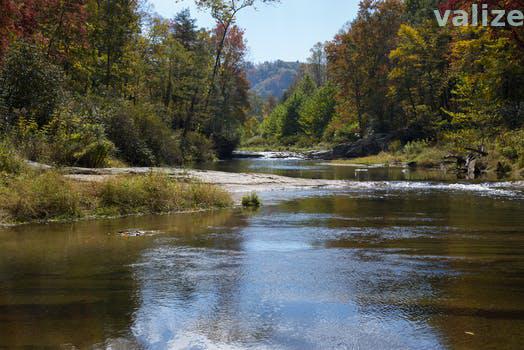
Label: Watermark